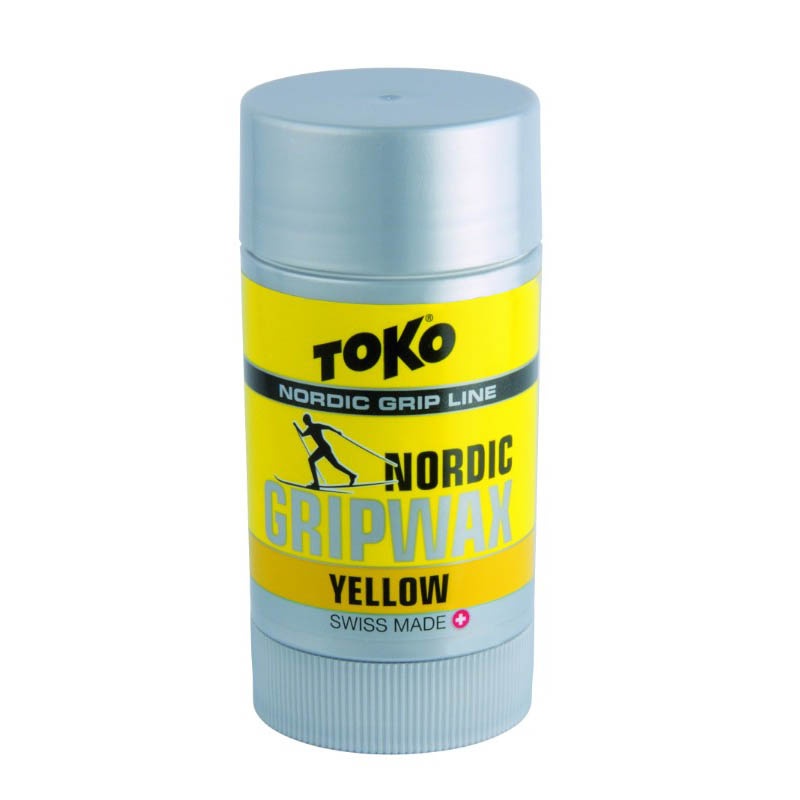
Toko Grip Wax 25g
For use in hard wax conditions when classic skiing. Product Notes: Practical packaging: the wax can be twisted out like a deodorant stick enabling the waxer a good grip on the wax and the ability to use all of the product. Grip wax Content Weight: 25 g Snow temperature range: Yellow 28 to 32 °F
Brand: Toko
Category: Sporting Goods > Outdoor Recreation > Winter Sports & Activities > Skiing & Snowboarding > Ski & Snowboard Wax > Ski & Snowboard Grip Wax